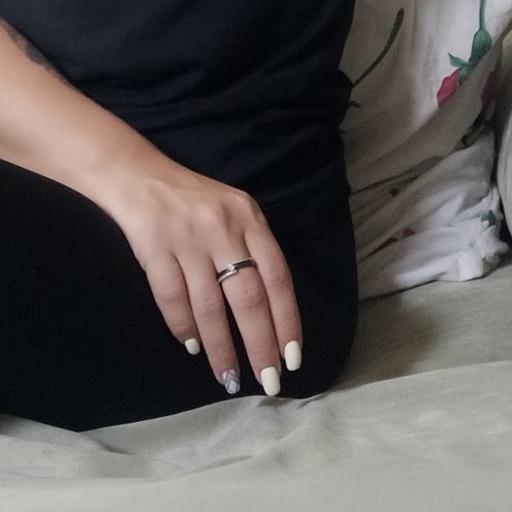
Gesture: no_gesture